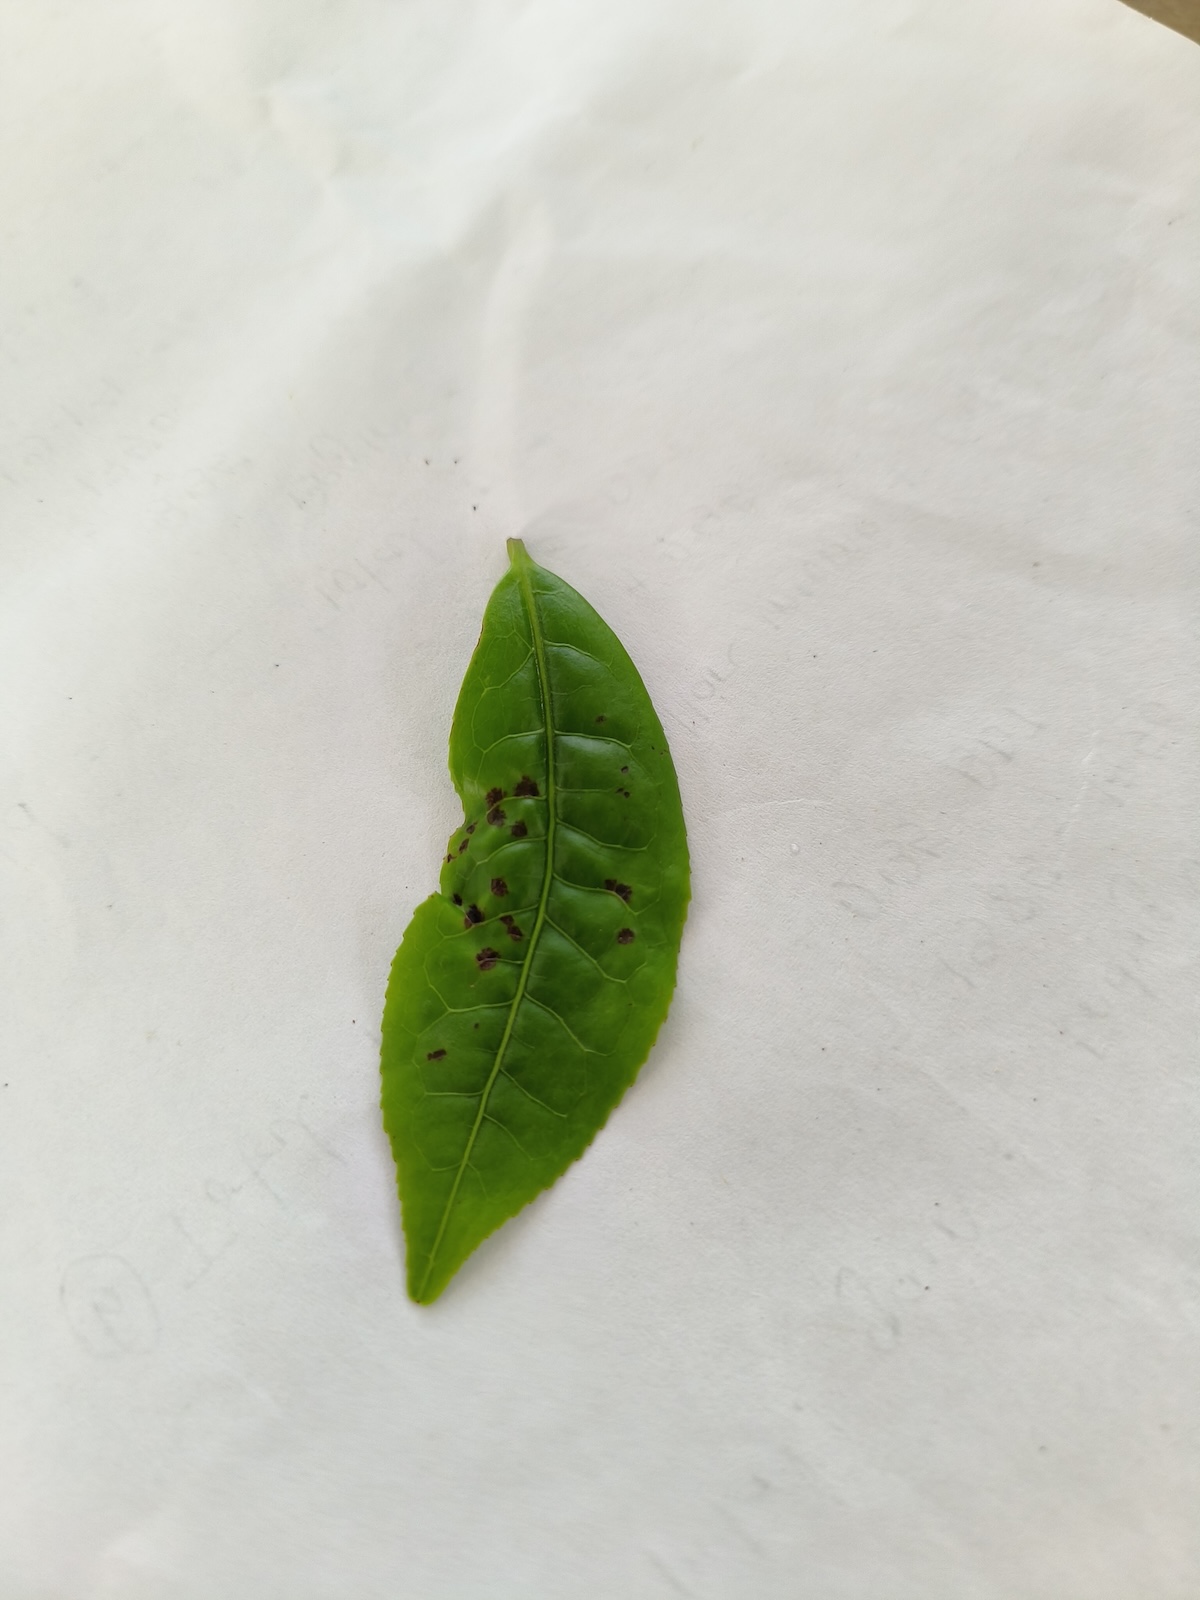
Label: Helopeltis